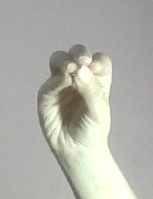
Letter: ha